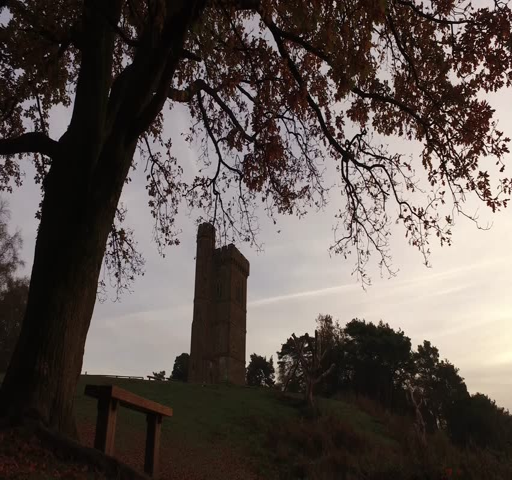
a bench beneath a tree and monument with falling leaves